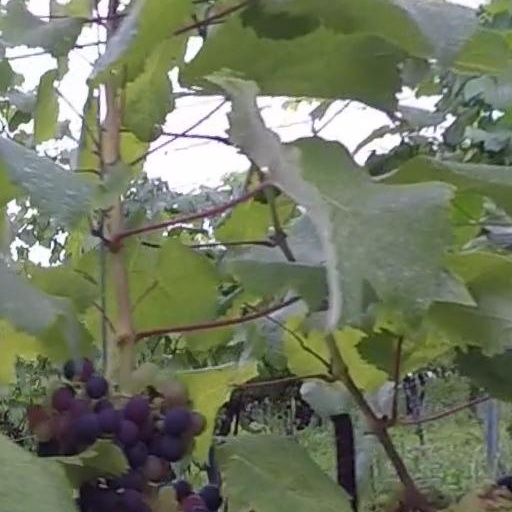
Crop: grape